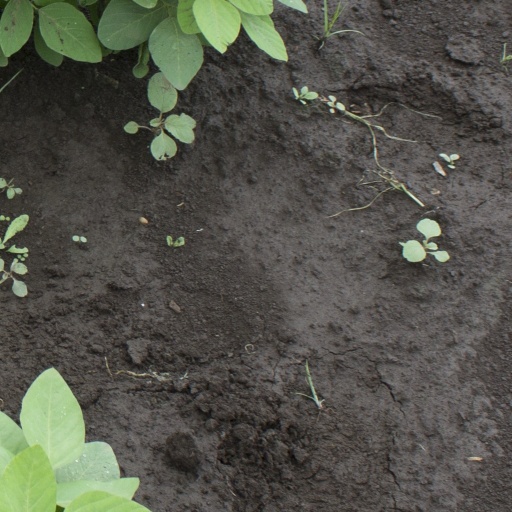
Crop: soybean